Signals intelligence operational platforms by nation

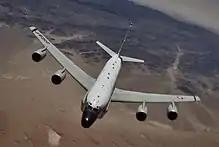
A United States Air Force Boeing RC-135 aircraft in flight

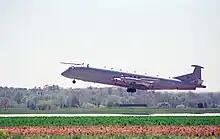
Royal Air Force Hawker Siddeley Nimrod

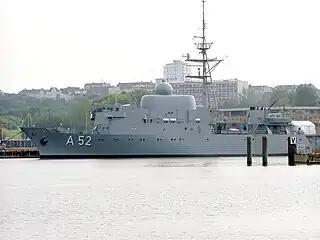
A52 "Oste", an Oste class ELINT and reconnaissance ship, of the German Navy

Signals intelligence operational platforms are employed by nations to collect signals intelligence, which is intelligence-gathering by interception of signals, whether between people (i.e., COMINT or communications intelligence) or between machines (i.e., ELINT or electronic intelligence), or mixtures of the two. As sensitive information is often encrypted, signals intelligence often involves the use of cryptanalysis. However, traffic analysis—the study of who is signalling whom and in what quantity—can often produce valuable information, even when the messages themselves cannot be decrypted.